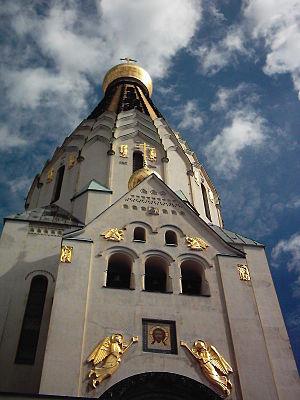
Harry Gustaf Nikolai Ustinoff, né Lindberg le 11 juillet 1925 à Stockholm et mort le 8 janvier 2017 à Tolochenaz, également connu sous le patronyme de Gädda et le nom de scène Nicolai Gedda, est un ténor suédois.